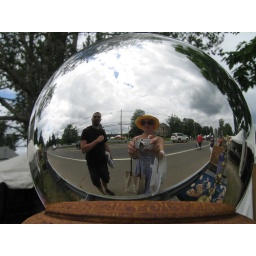
looking like a crazy person in a yellow hat just makes people know you belong at a flea market.